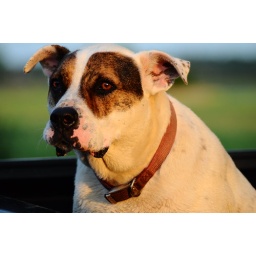
The old dog is waiting in the truck for his owner back from KFC. Look at his eyes